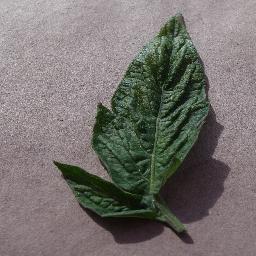
Label: Tomato___Spider_mites Two-spotted_spider_mite